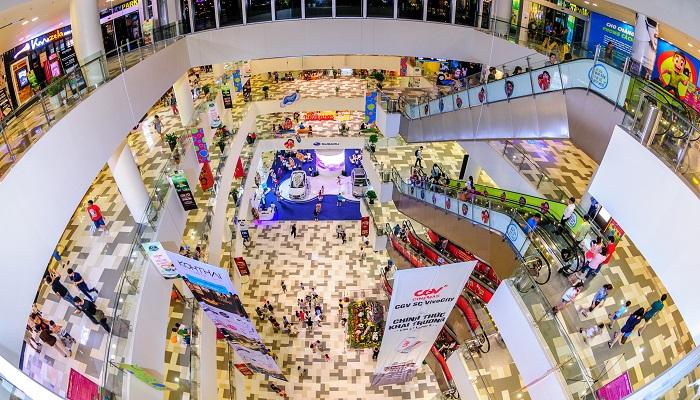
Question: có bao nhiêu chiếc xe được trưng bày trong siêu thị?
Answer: có hai chiếc xe được trưng bày